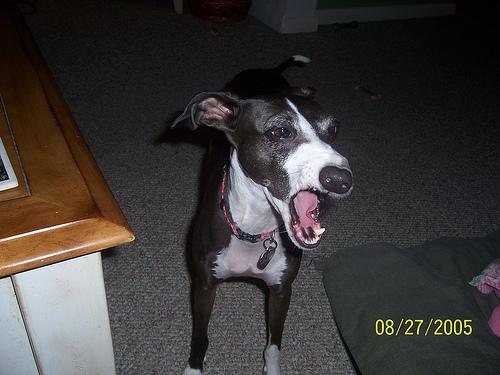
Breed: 238-n000099-Italian_greyhound